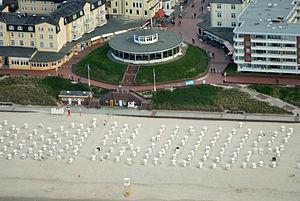
Wangerooge est une île et une commune allemande d'environ 8 km² et 1 036 habitants. C'est la plus orientale des Îles de la Frise-Orientale à l'est de Spiekeroog. Elle appartient en tant que commune à l'arrondissement de Frise dans le Land de Basse-Saxe. On y parlait jusque dans les années 1930 une variante, aujourd'hui éteinte, du frison oriental.